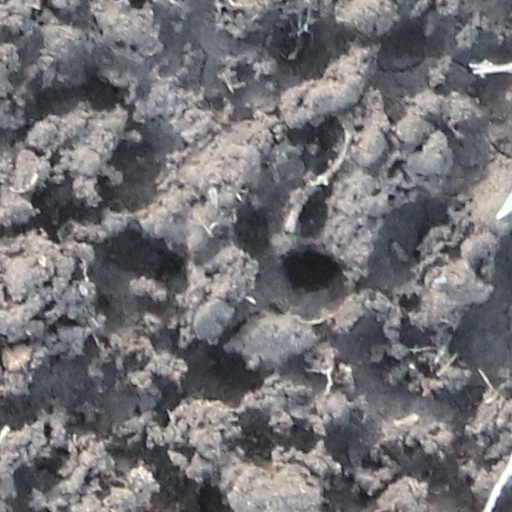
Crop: wheat